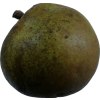
Label: pear